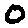
Label: 0